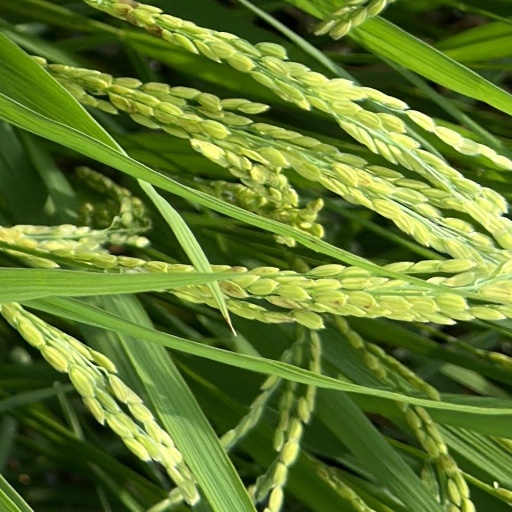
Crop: rice